Sky position (RA, Dec in degrees): 164.998, 18.15
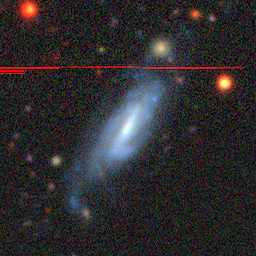
Galaxy morphology: Barred Spiral Galaxies